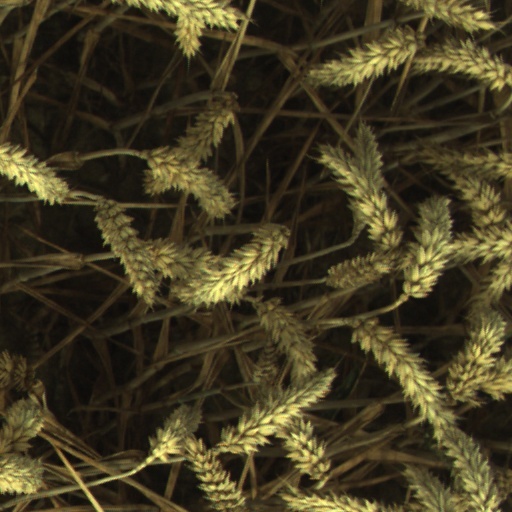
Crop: wheat